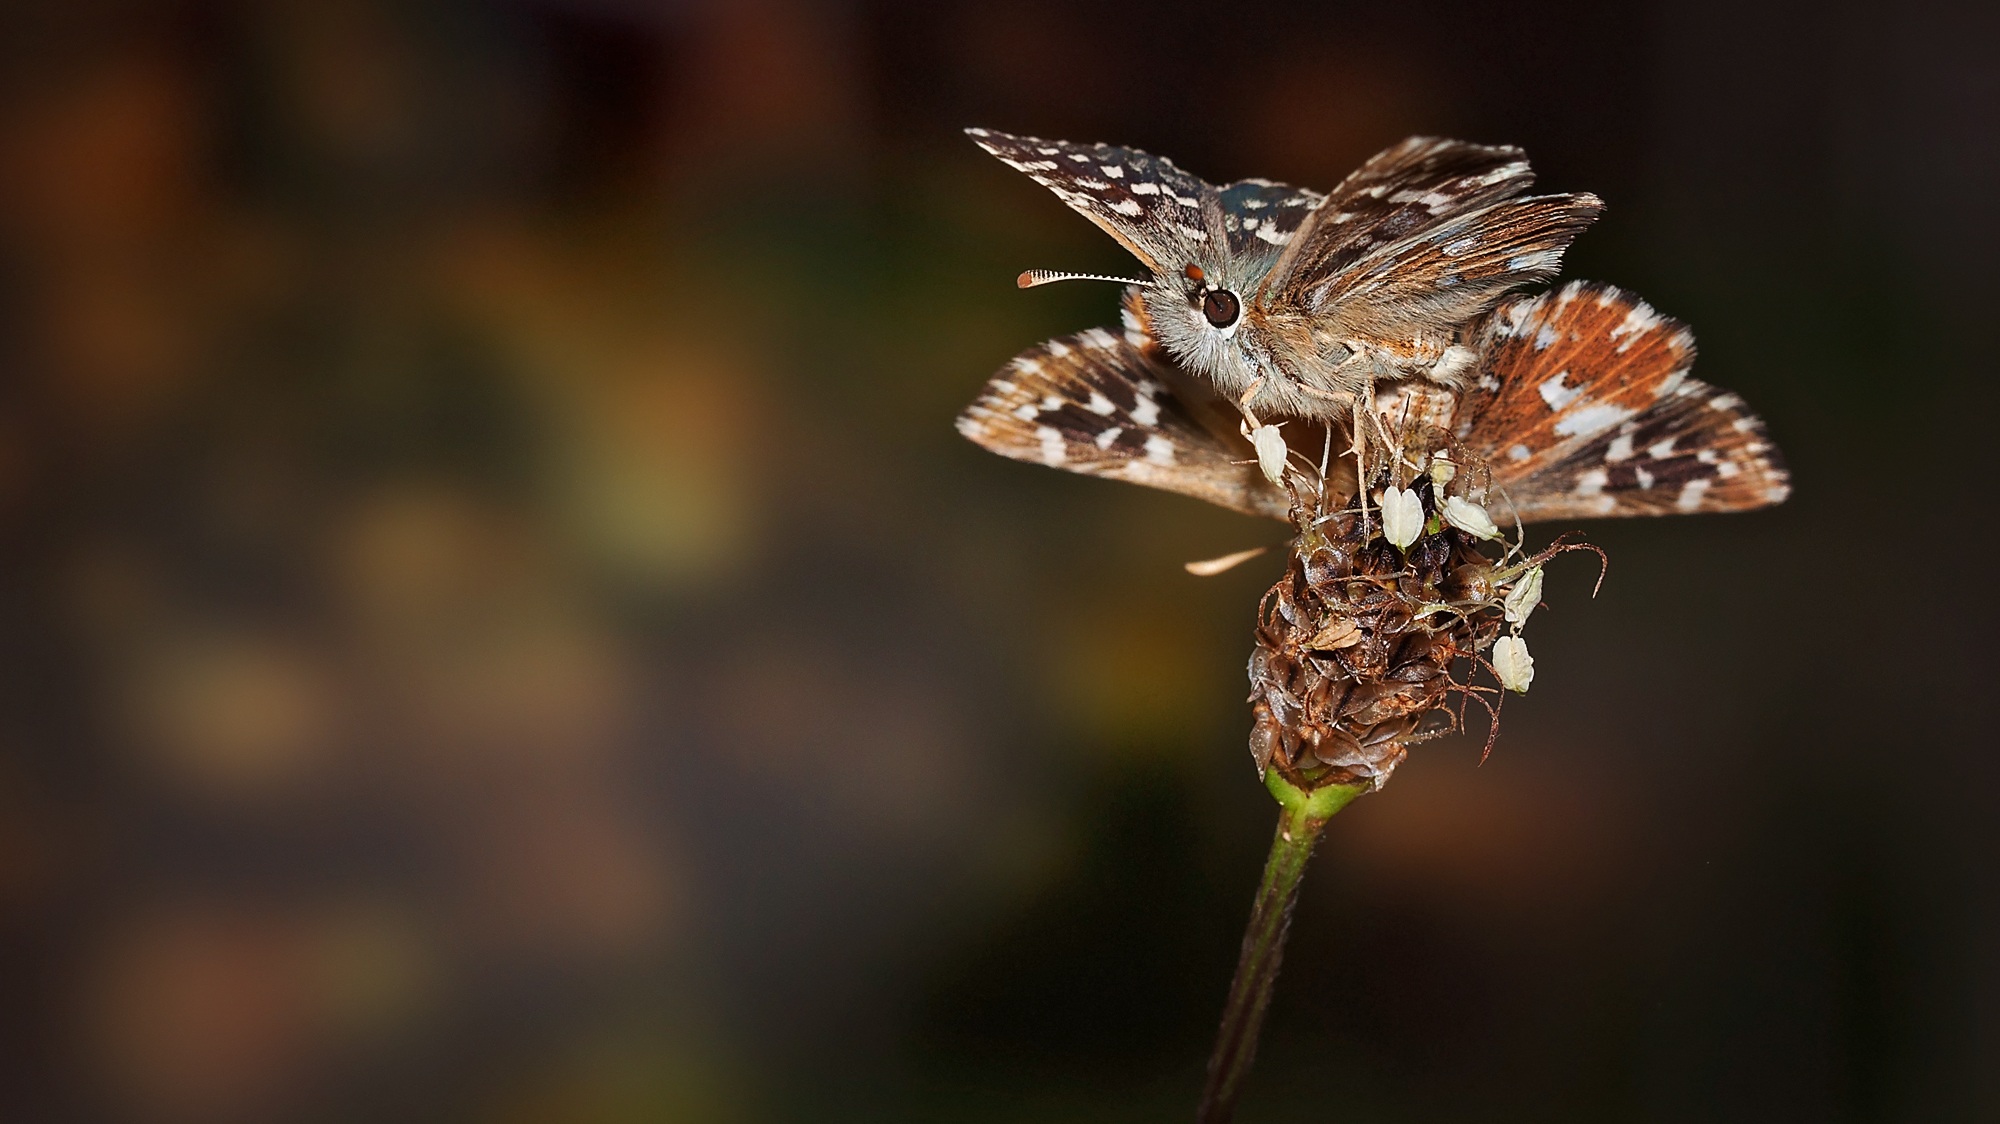
nature, wing, photography, leaf, flower, animal, wildlife, insect, butterfly, close, flora, fauna, invertebrate, close up, macro photography